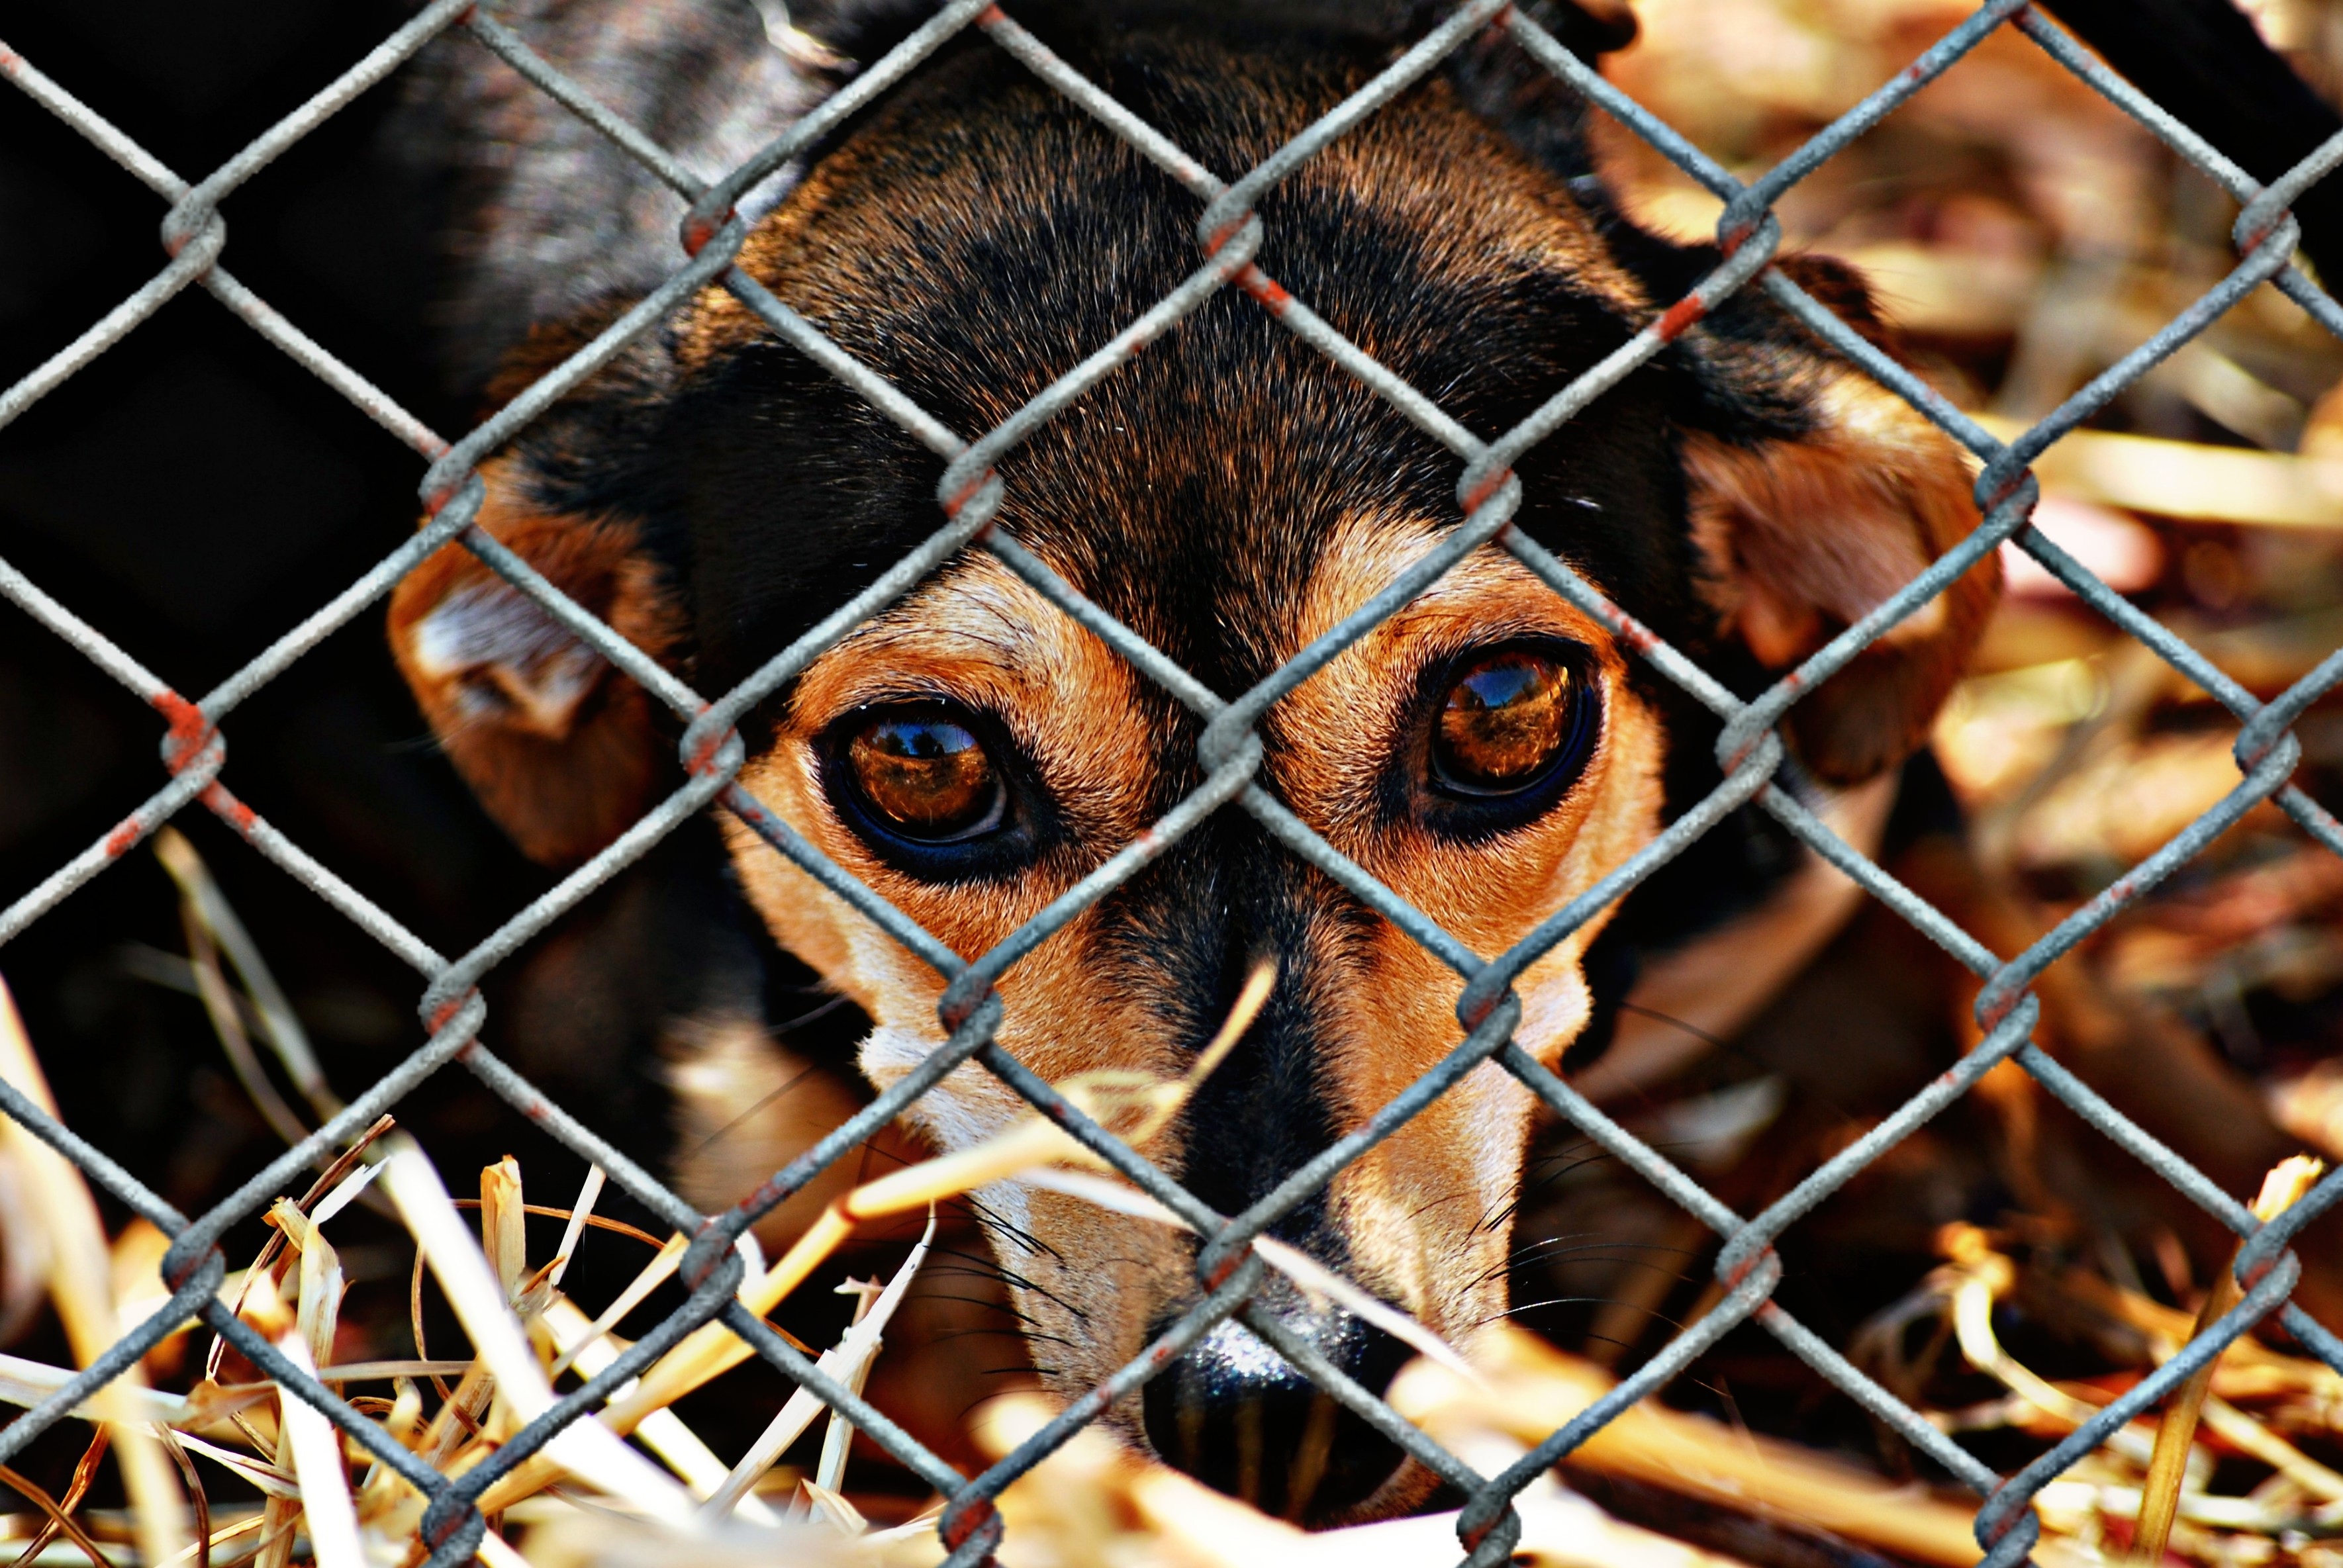
fence, sweet, puppy, dog, cute, mammal, charity, help, sad, animals, vertebrate, not, animal world, save, emergency, rescue, wire mesh, imprisoned, dog look, animal welfare, animal shelter, terrible, animal rescue, helpless, dog like mammal, heartbreaking, poor animal